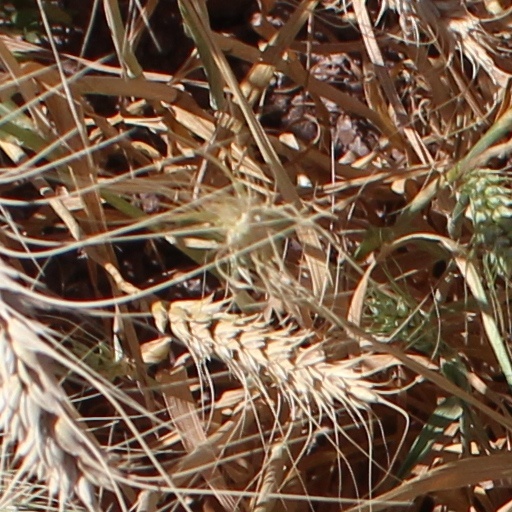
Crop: wheat